Heemstede Castle

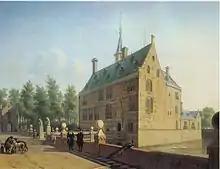
Huis te Heemstede in 1667 by Gerrit Adriaenszoon Berckheyde from the North.

The most famous owner of the castle was Adriaan Pauw, who bought it in 1620. He played a role in the Treaty of Münster, and built the bridge Pons Pacis to commemorate the peace treaty.